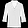
Label: Shirt